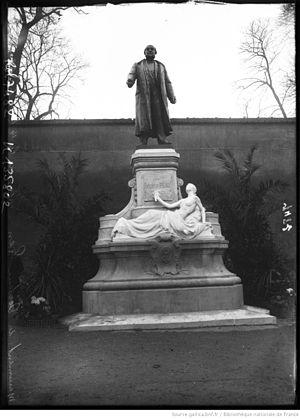
Monument du docteur Péan inauguré le 14 décembre 09 [statue du chirurgien située Boulevard de Port-Royal, Paris, 13e arrondissement]
Jules Émile Péan est un chirurgien français, né le 29 novembre 1830 à Marboué, et mort le 30 janvier 1898 à Paris. Il est l'inventeur de la pince hémostatique ou pince de Péan, qui permet d'éviter, par le pincement des vaisseaux, un saignement durant une intervention chirurgicale.